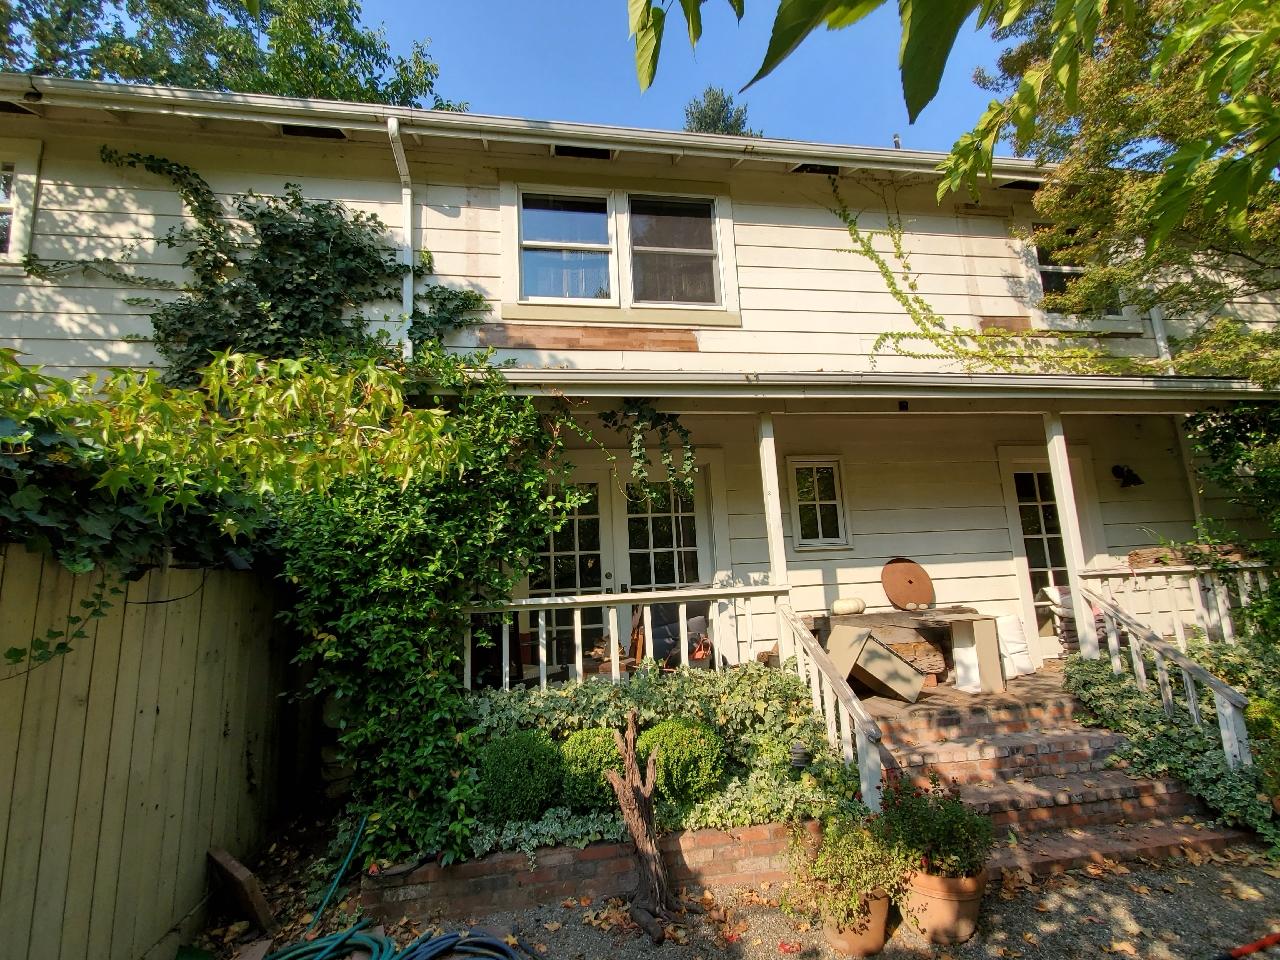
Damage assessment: no_damage